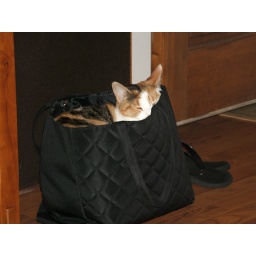
cat in the bag